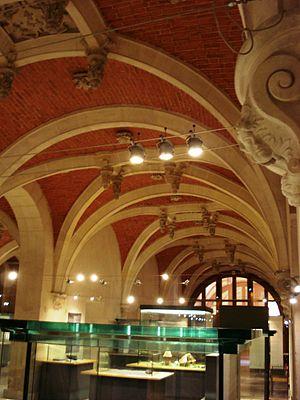
salle du Musée d'archéologie nationale de Saint-Germain-en-Laye
La culture de Golasecca, est une culture archéologique qui s'est développée en Italie du Nord durant le 1ᵉʳ âge du fer. Cette culture doit son nom au village de Golasecca, en Lombardie.
Le château de Saint-Germain-en-Laye, appelé aussi « Château Vieux » par opposition au « Château Neuf », est une ancienne résidence des rois de France. Il a été le lieu de signature de nombreux traités de paix et d'édits royaux.